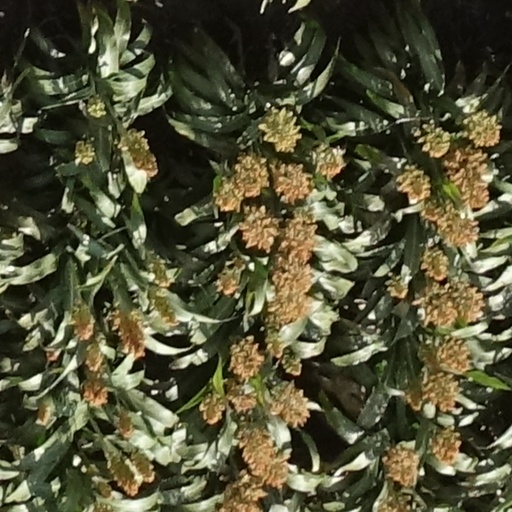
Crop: sorghum